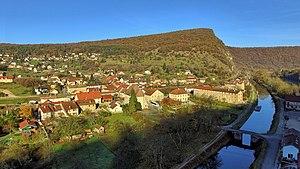
Le village au bord du Doubs
Deluz est une commune française située dans le département du Doubs en région Bourgogne-Franche-Comté. Les habitants se nomment les Deluziens et Deluziennes.